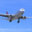
Label: airplane